Act Yasukawa

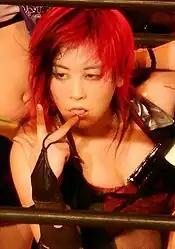
Yasukawa in March 2013

Yasukawa made her pro wrestling debut On February 5, 2012, in a winning effort against Yuri Haruka at the Shin-Kiba 1st Ring in Tokyo, Japan.